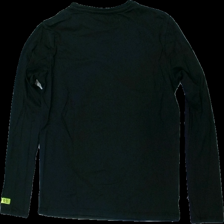
View: back
Type: Top
Category: Children
Brand: Not in the list
Brand text on label: lemon beret
Colors: Black, White, Yellow
Material: 100% cotton
Pattern: Other
Cut: Regular
Size: 170
Season: All
Damage location: bottom center
Damage 2 location: middle center
Price range: 50-100
Recommended usage: Reuse
Description: svart långärmad tröja med text och människor på